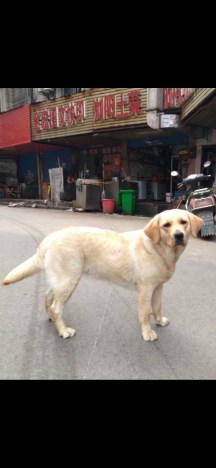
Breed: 3580-n000122-Labrador_retriever